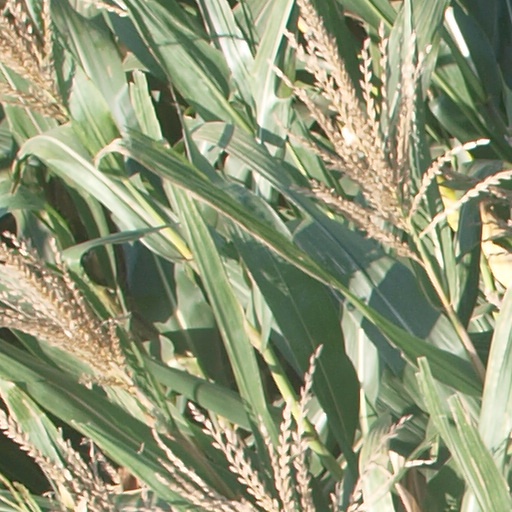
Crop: maize; corn